Fluorescent lamp

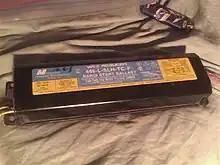
A rapid-start "iron" (magnetic) ballast continually heats the cathodes at the ends of the lamps. This ballast runs two F40T12 lamps in series.

With glow switch starters a failing tube will cycle repeatedly. Some starter systems used a thermal over-current trip to detect repeated starting attempts and disable the circuit until manually reset.